The Real Housewives of Orange County season 16

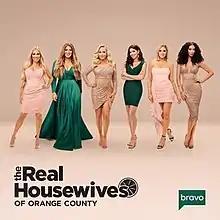
Cover used by the iTunes Store From left to right: Armstrong, Simpson, Beador, Dubrow, Kirschenheiter, and Bergener.

The sixteenth season of the American reality television series, "The Real Housewives of Orange County", premiered on December 1, 2021, on Bravo and concluded on April 27, 2022. It is primarily filmed in Orange County, California. Its executive producers are Douglas Ross, Alex Baskin, Thomas Kelly, Brian McCarthy, Apryl Richards, Scott Dunlop and Andy Cohen.